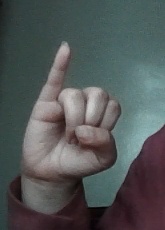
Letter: meem